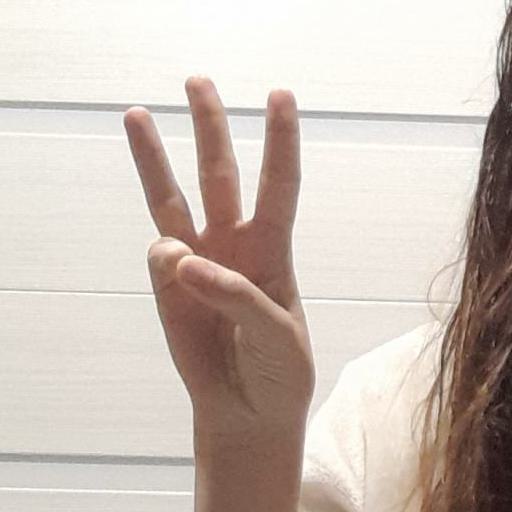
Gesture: three